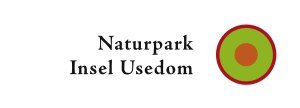
Naturpark Insel Usedom
Logo
Naturpark Insel Usedom er en naturpark nær Østersøen og omfatter den tyske del af øen Usedom i Landkreis Vorpommern-Greifswald i den tyske delstat Mecklenburg-Vorpommern op til den polske grænse. Til naturparken Achterwasser, Peenestrom, og den nordlige del af Stettiner Haff, de lavvandede dele af Østersøen ved Peenes udmunding, samt en smal stribe land på vestbredden af Peenestrom fra badestedet Lubmin til Lassaner Winkel med havnebyen Lassan.